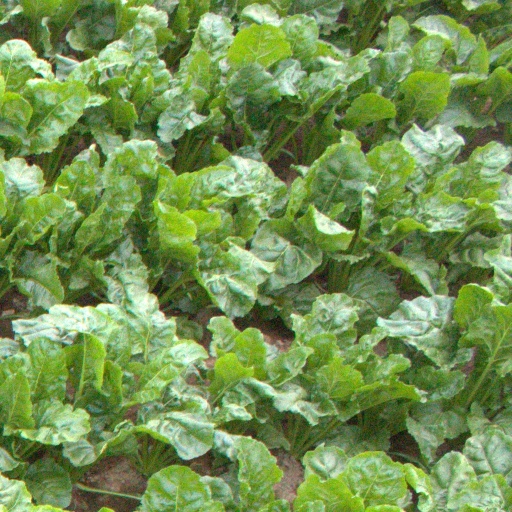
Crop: sugar beet